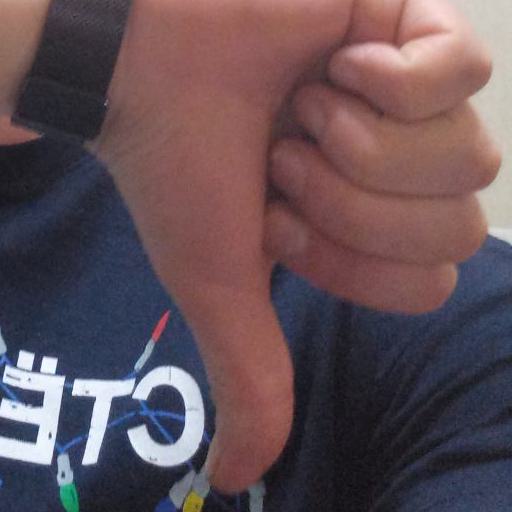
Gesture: dislike